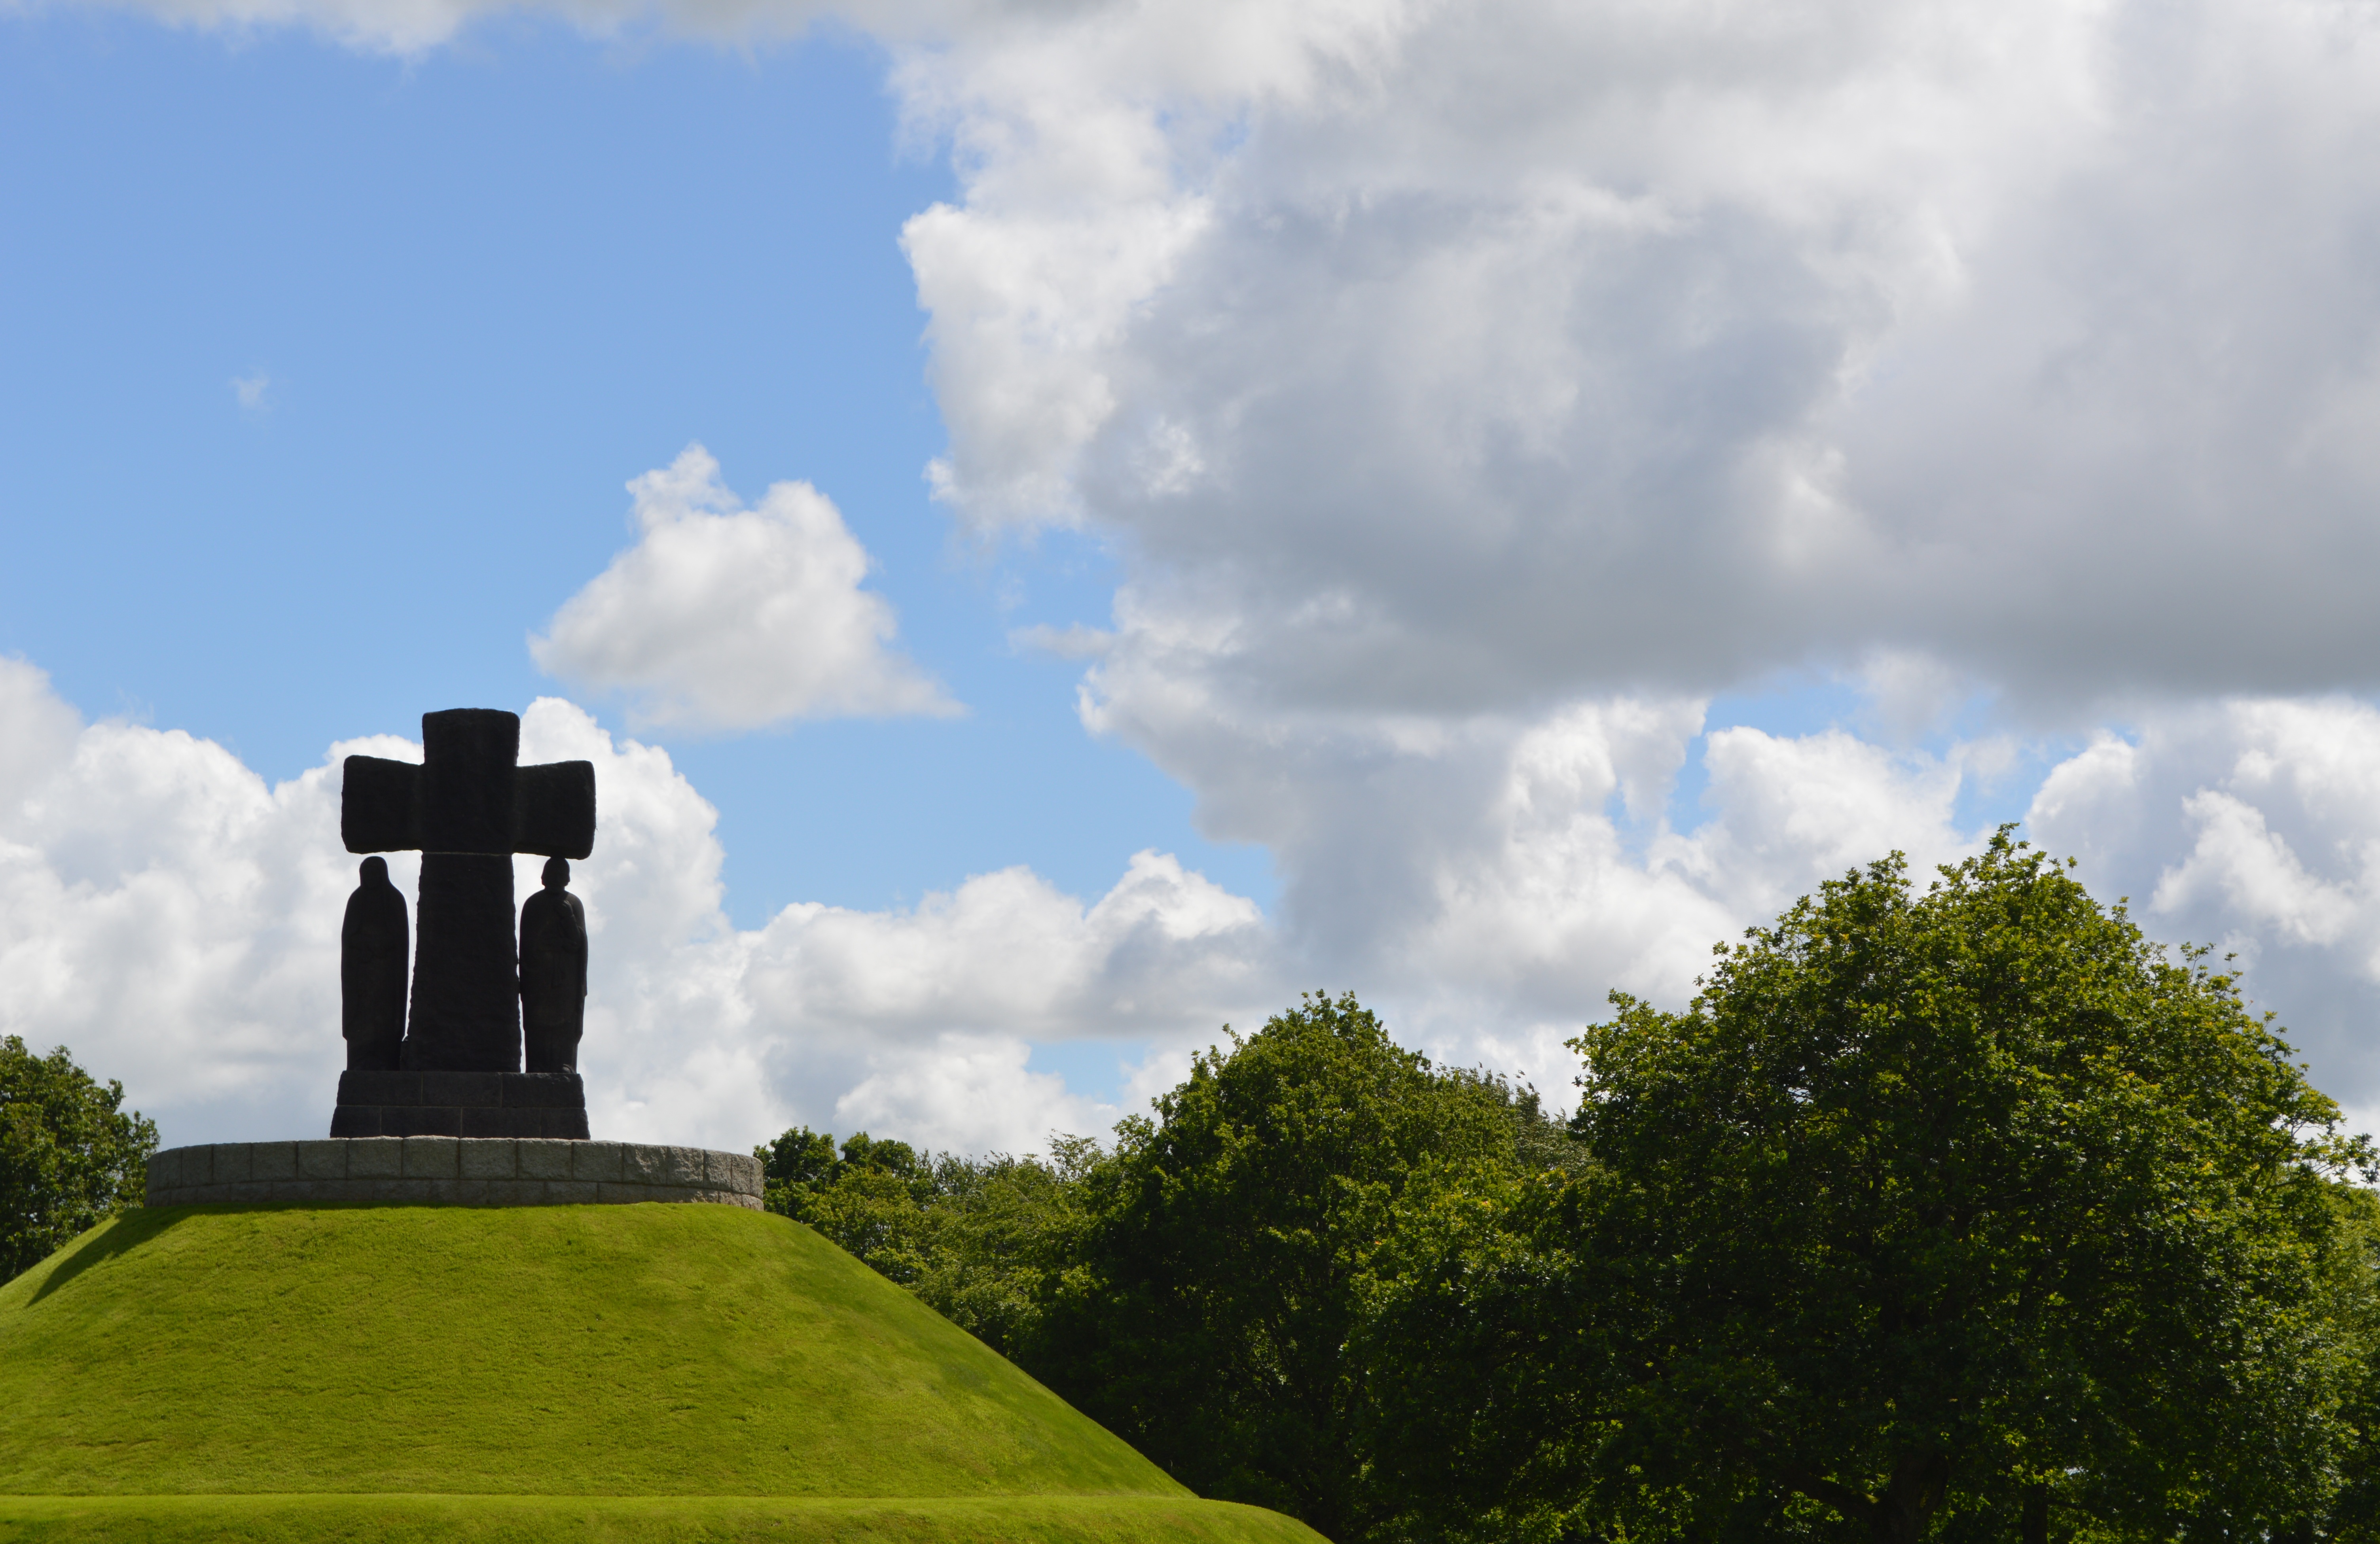
grass, horizon, cloud, sky, sunlight, hill, monument, tower, peace, landmark, cemetery, tribute, battle, meditation, commemoration, rural area, second world war, meteorological phenomenon, a historical monument